Harstad Municipality

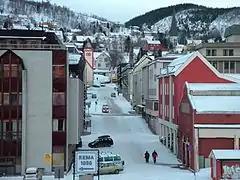
Street: Hvedings gate, February 2005. View towards west from a Hurtigruten ship.

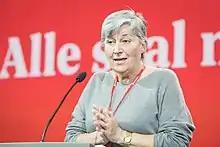
Gerd Kristiansen, 2017

Alvestad, Aune, Elgsnes, Ervik, Grøtavær, Hagan, Kasfjord, Kilhus, Kjøtta, Lundenes, Mustaparta, Nergården, Røkenes, Steinnes, Stornes, Storvassbotn, Sørlia, Tennvassåsen, Tømmeråsen, Undlandet, Vika, and Årnes.